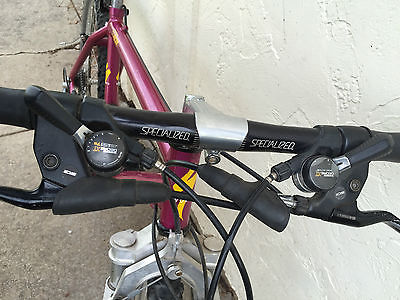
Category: bicycle